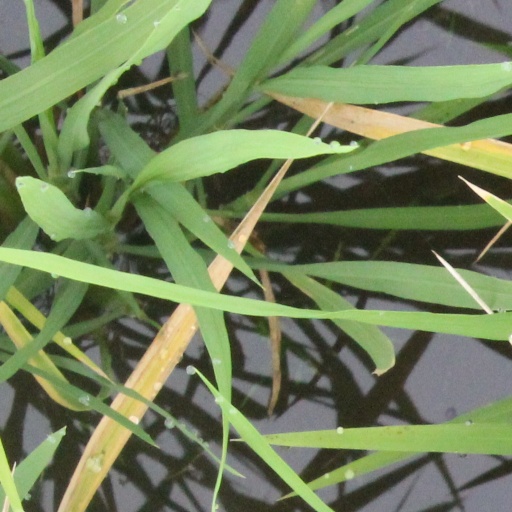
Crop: rice